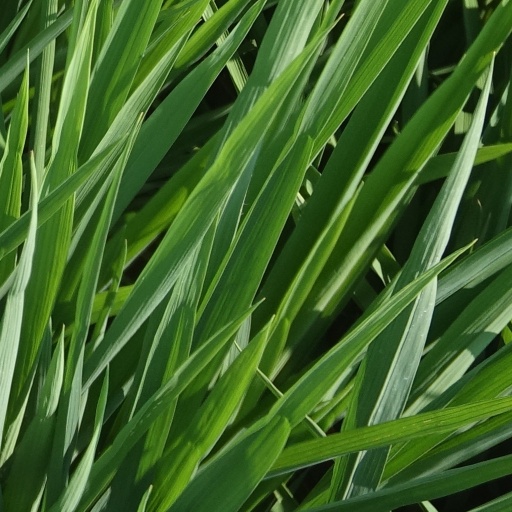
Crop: rice